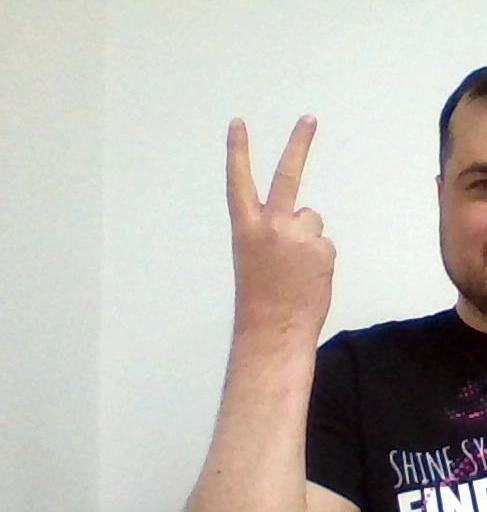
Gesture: peace_inverted